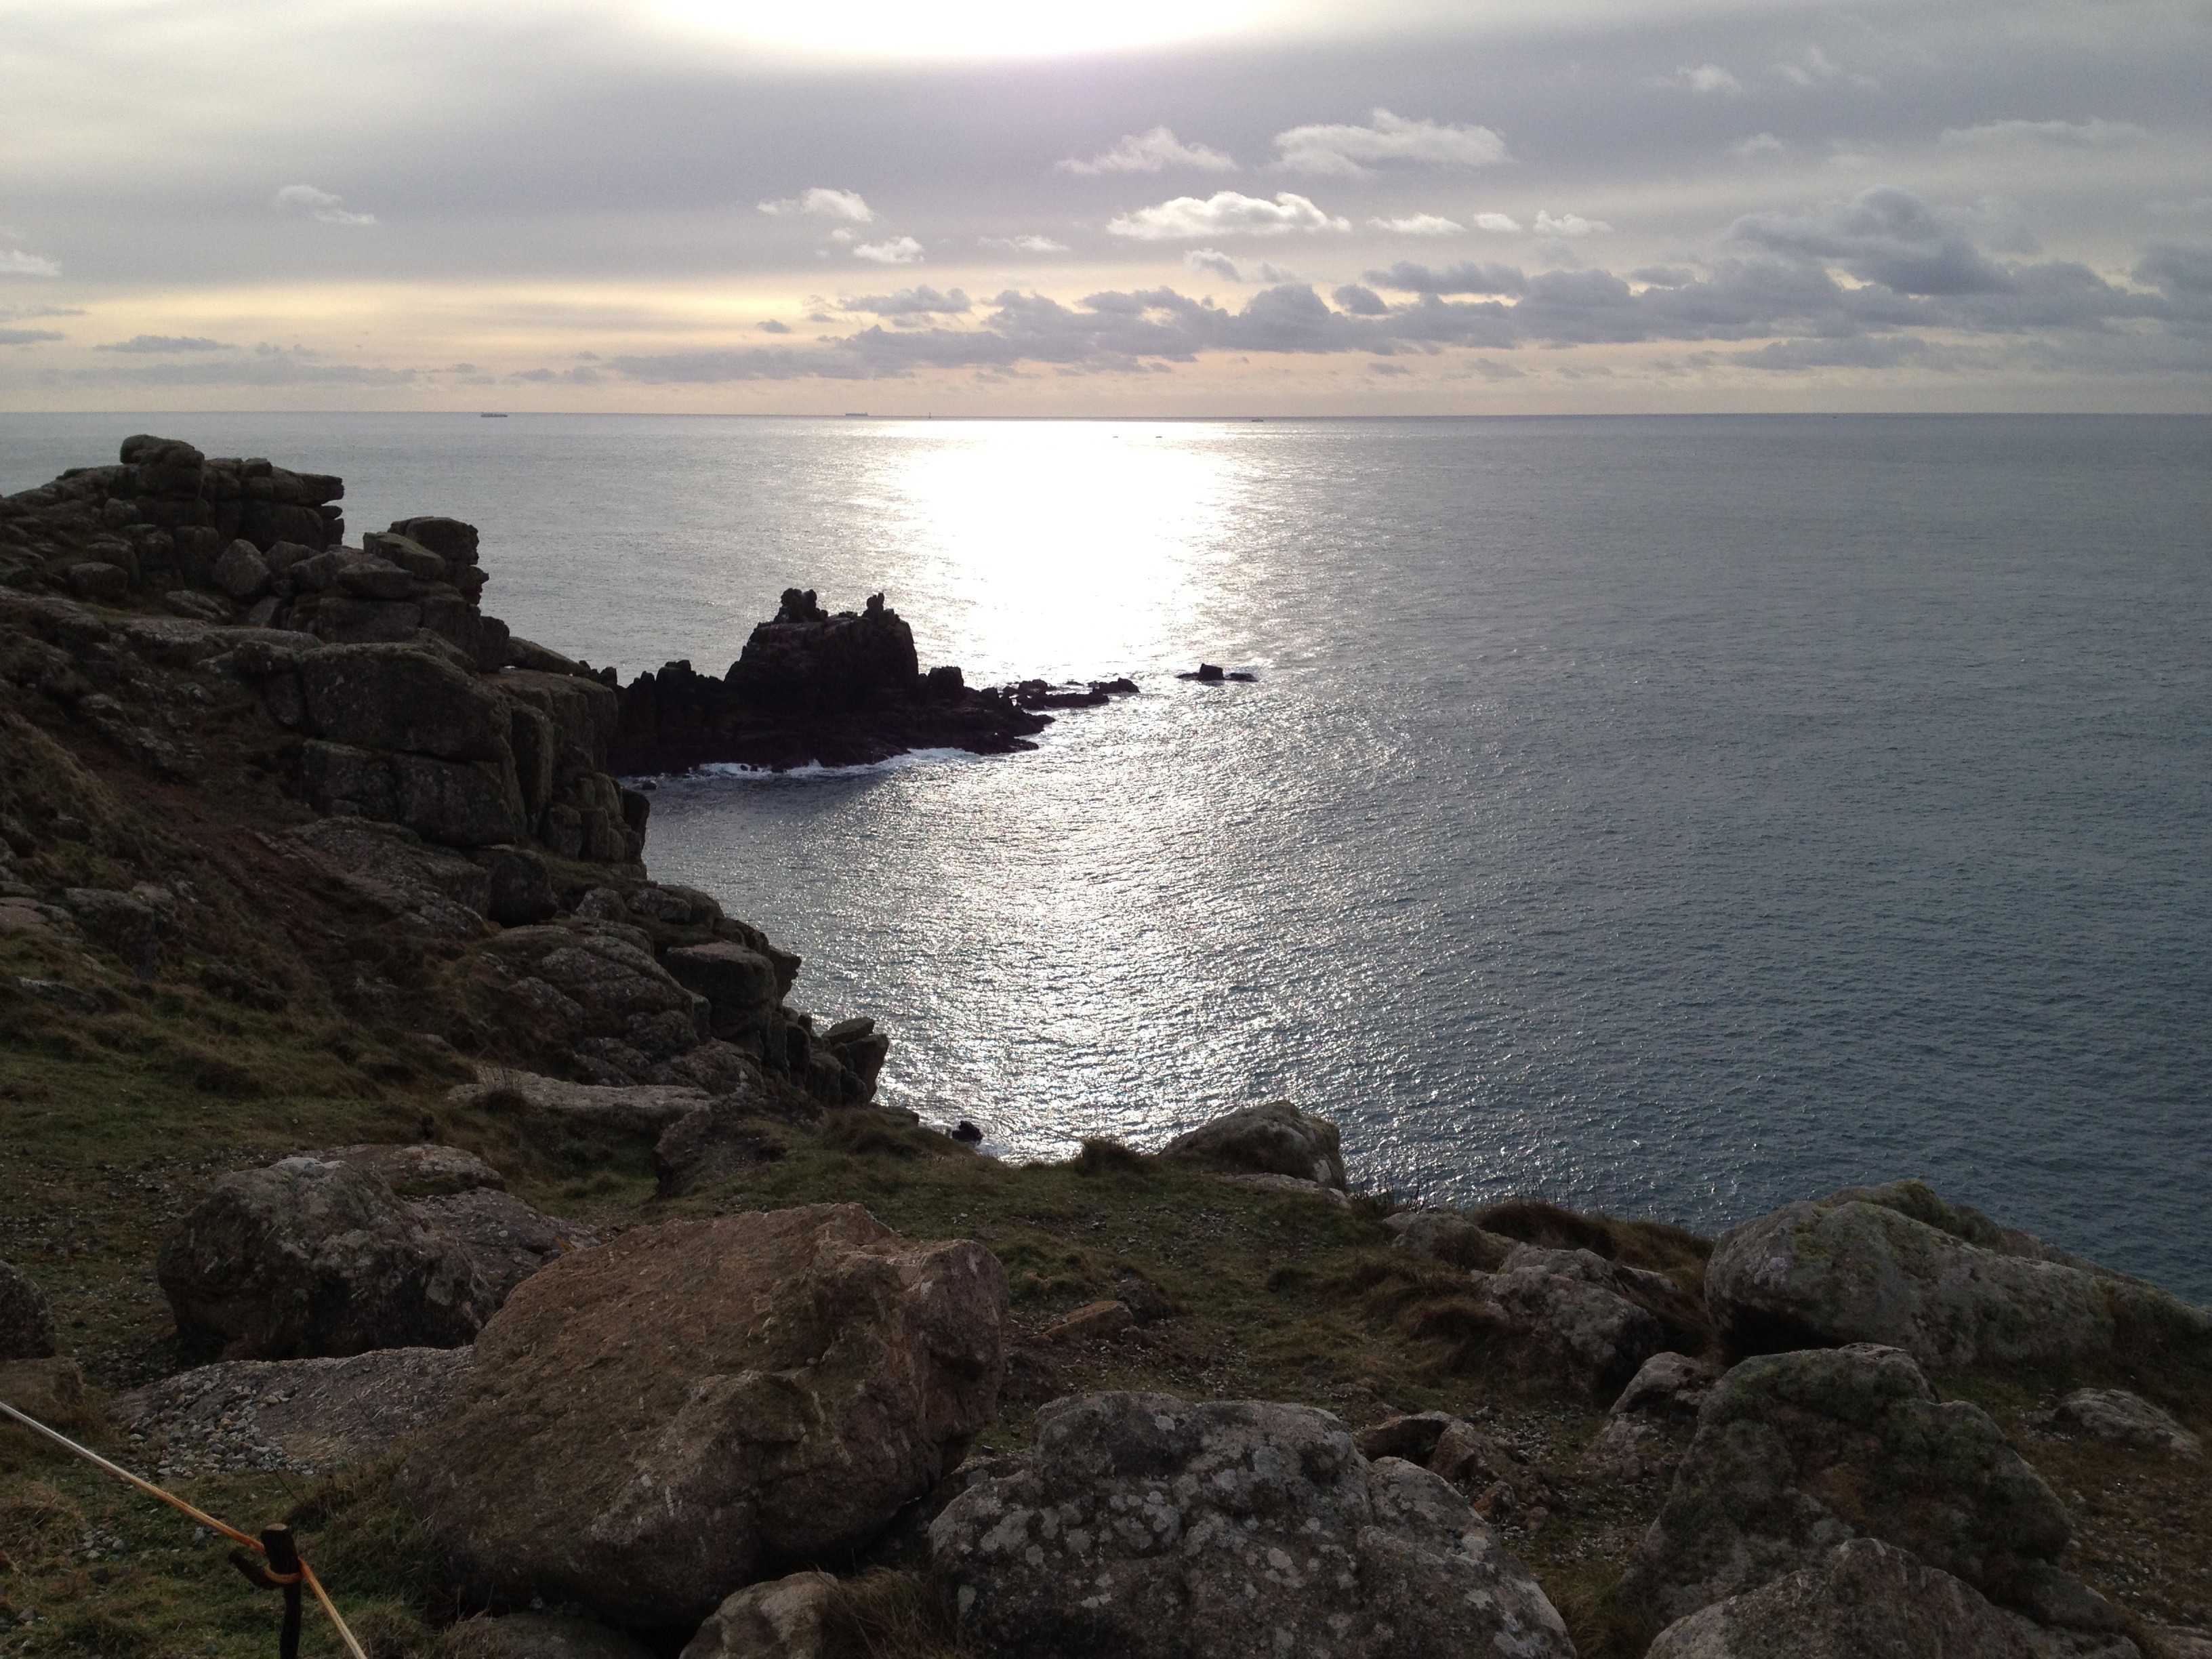
beach, sea, coast, water, rock, ocean, horizon, cloud, sunset, shore, wave, cliff, dusk, cove, tower, bay, terrain, body of water, loch, rocky coast, cornwall, cape, landform, lands end, geographical feature